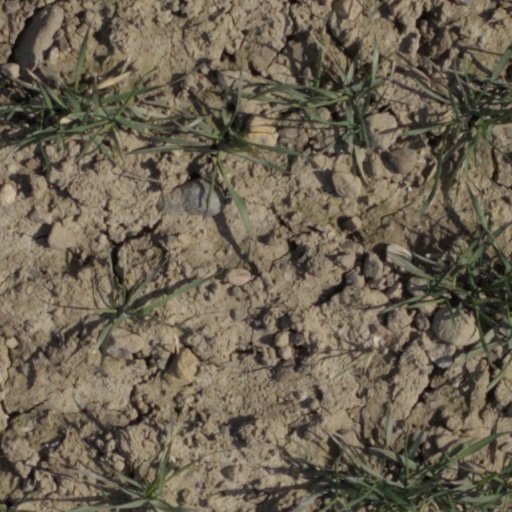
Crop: wheat